Jean-Christophe Boullion

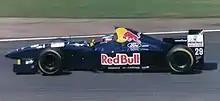
Boullion driving for Sauber at the 1995 British Grand Prix.

In 1997 he raced briefly in the Renault Spider Eurocup, and he campaigned a Renault Laguna touring car for the Williams team in the British Touring Car Championship (BTCC) in 1999, acquiring the nickname 'JCB' from commentator Charlie Cox.